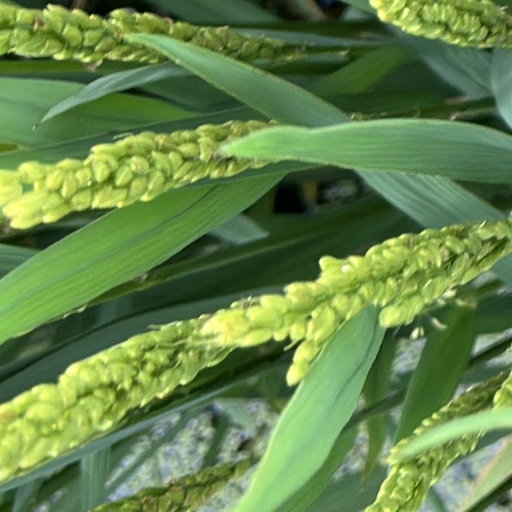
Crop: rice